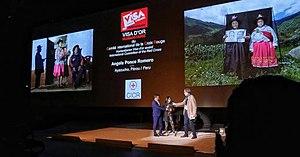
Remise du Visa d'Or Humanitaire du CICR (édition 2017) à Perpignan à la photographe Angela Ponce-Romero
Visa pour l'image est un festival international de photojournalisme créé en 1989, par Roger Thérond, le directeur de la rédaction de Paris-Match. Il en avait confié l'organisation à Michel Decron, directeur du journal Photo du groupe Filipacchi.
Le Visa d’or humanitaire du Comité international de la Croix-Rouge est un prix de photojournalisme qui récompense chaque année depuis 2011, un ou une photojournaliste professionnel ayant couvert une problématique humanitaire en lien avec un conflit armé. Ce prix s’intègre dans le festival international de photojournalisme Visa pour l’image, créé en 1989 à Perpignan.